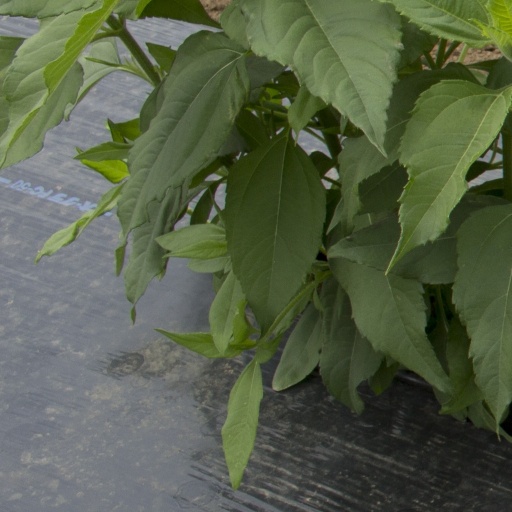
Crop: Jerusalem artichoke